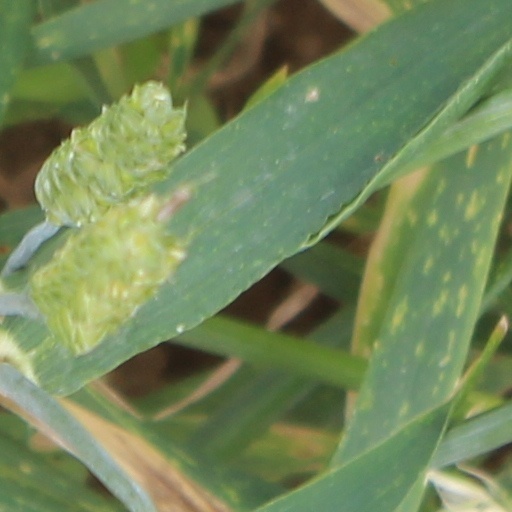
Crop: wheat